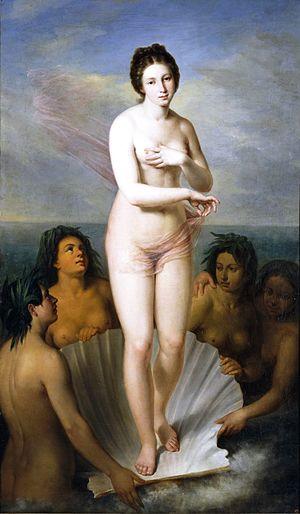
Antonio María Esquivel, né à Séville le 8 mars 1806 et mort à Madrid le 9 avril 1857, est un peintre espagnol romantique et portraitiste.